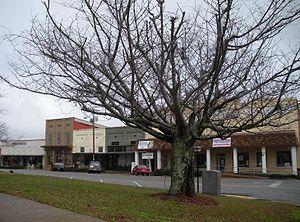
La ville de Dadeville est le chef-lieu du comté de Tallapoosa, dans l'État de l'Alabama, aux États-Unis.